Hephaestion (beetle)

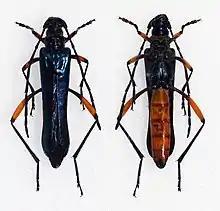
"Hephaestion ochreatum"

Hephaestion is a genus in the longhorn beetle family Cerambycidae. There are about 16 described species in "Hephaestion", found in Chile and Argentina.